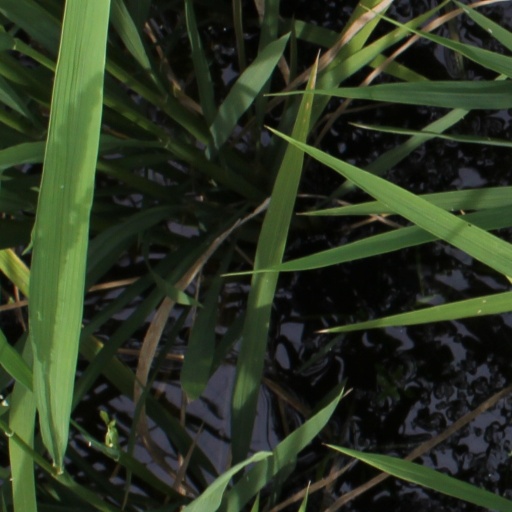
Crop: rice